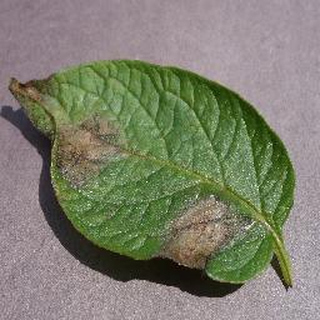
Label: potato_late_blight